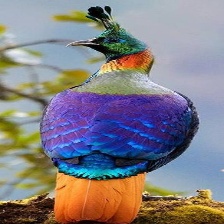
Species: HIMALAYAN MONAL
Scientific name: LOPHOPHORUS IMPEJANUS